Flight feather

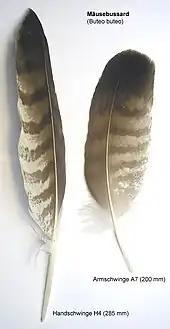
Primary (left) and secondary (right) feathers of the common buzzard ("Buteo buteo"); note the asymmetrical orientation of the shafts

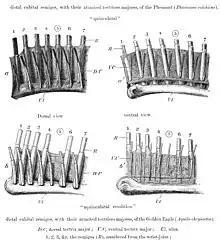
Secondaries of a pheasant showing eutaxis (above) and an eagle showing diastataxis (below)

Secondaries are connected to the ulna. In some species, the ligaments that bind these remiges to the bone connect to small, rounded projections, known as quill knobs, on the ulna; in other species, no such knobs exist. Secondary feathers remain close together in flight (they cannot be individually separated like the primaries can) and help to provide lift by creating the airfoil shape of the bird's wing. Secondaries tend to be shorter and broader than primaries, with blunter ends (see illustration). They vary in number from six in hummingbirds to as many as 40 in some species of albatross. In general, larger and longer-winged species have a larger number of secondaries.